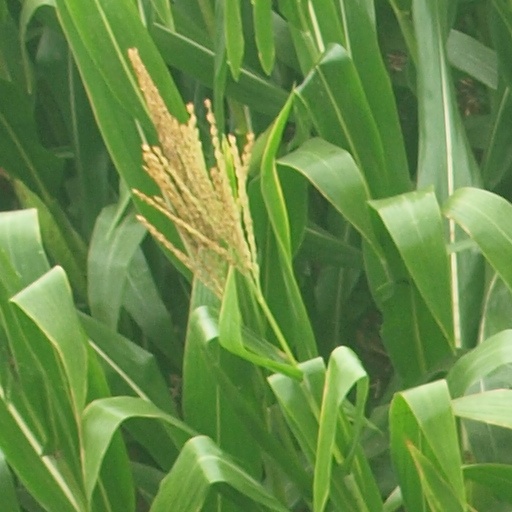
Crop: maize; corn